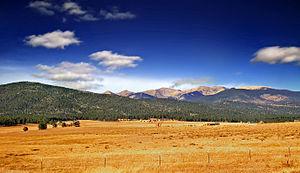
La forêt nationale Carson est une forêt nationale des États-Unis dans le Nord du Nouveau-Mexique. Elle recouvre 6 070 km² et est administrée par l'Office national des forêts des États-Unis. La politique dite « d'usage mixte » de l'Office des forêts autorise son utilisation pour les loisirs, le pâturage et l'extraction de ressources naturelles.